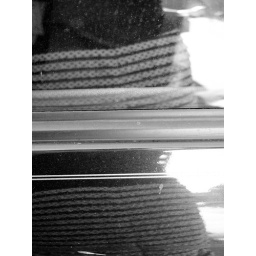
For Iron Photographer 104. Something black (my car), something white (stripes/me), in black and white.